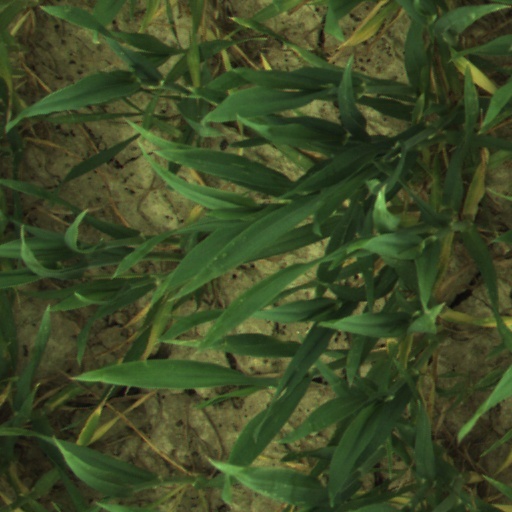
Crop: wheat